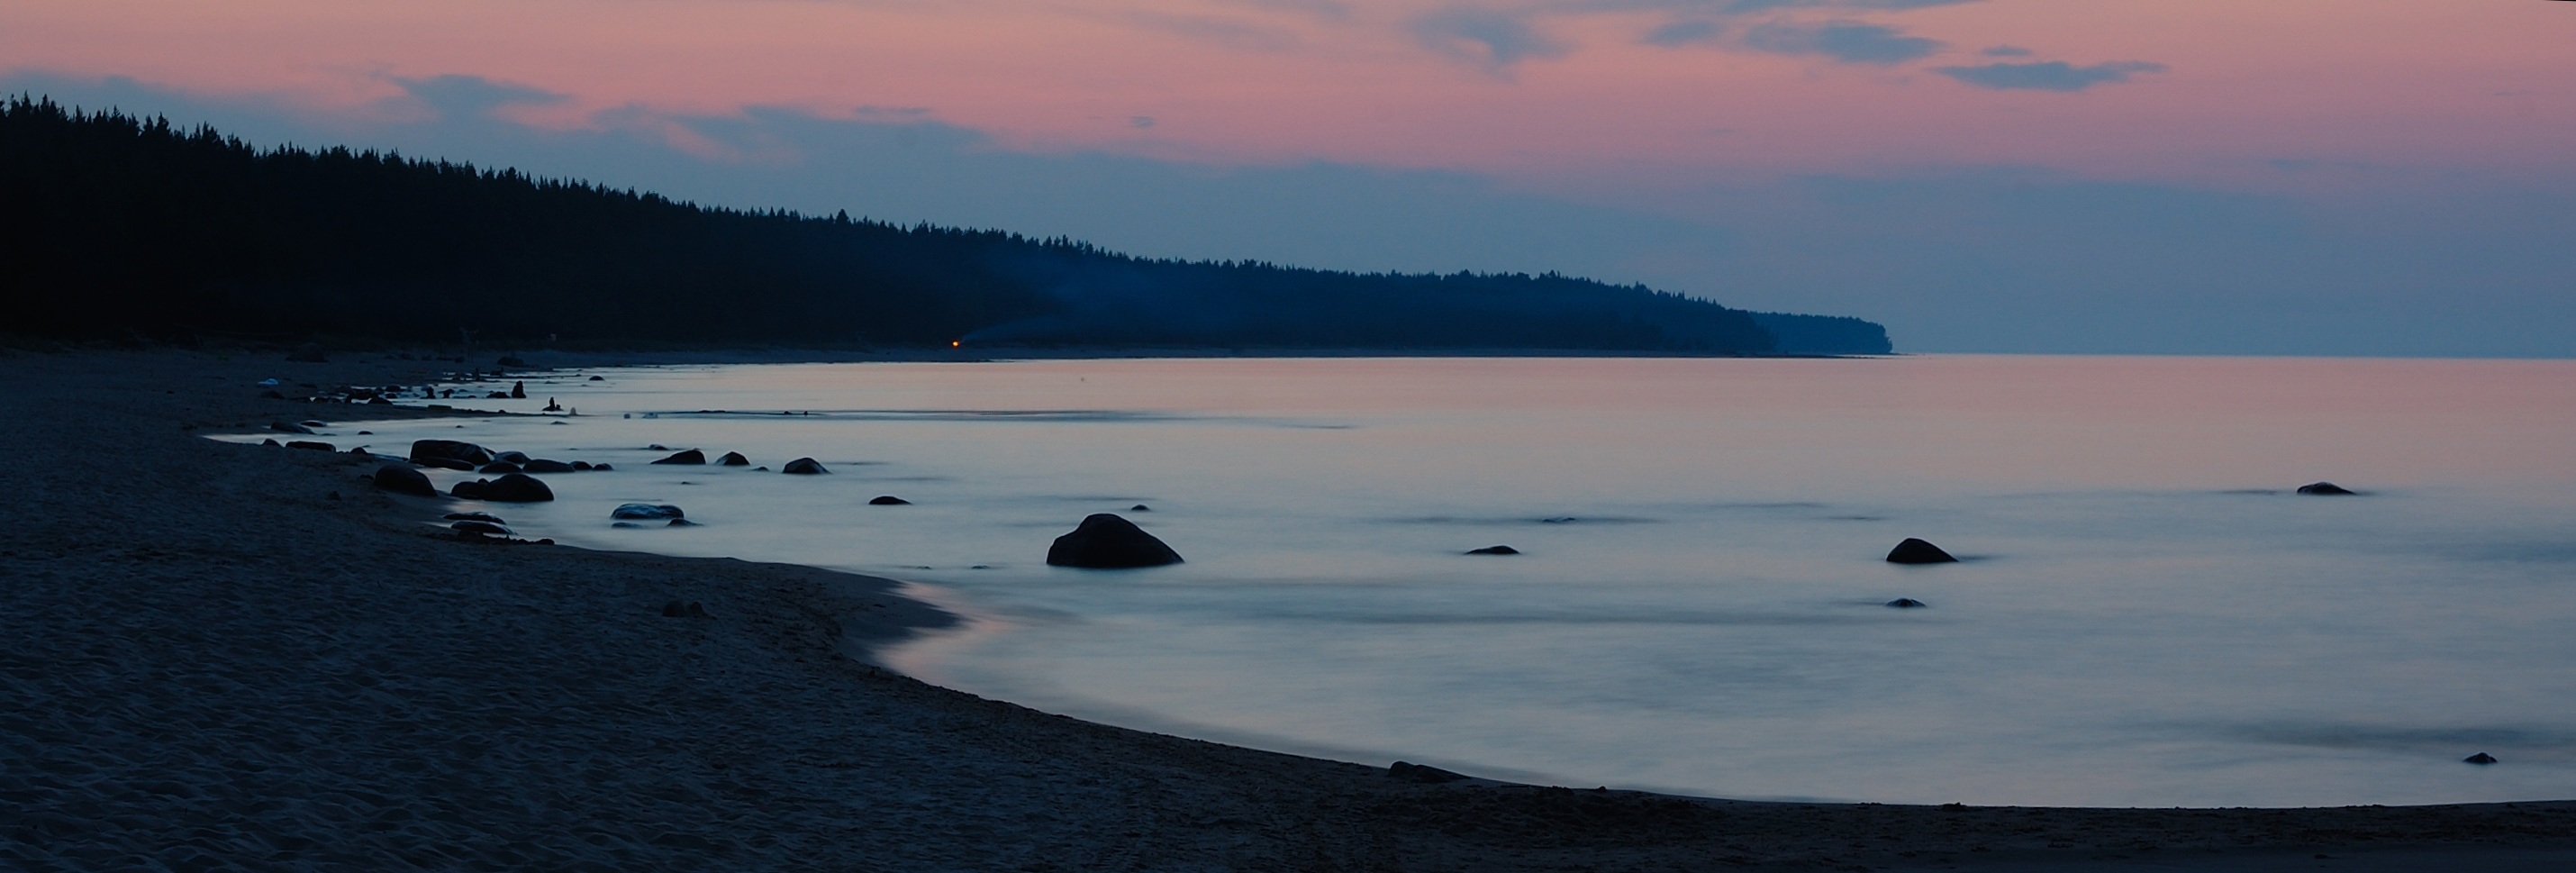
sea, lake, dawn, summer, ice, evening, reflection, bay, arctic, russia, loch, arctic ocean, ladoga